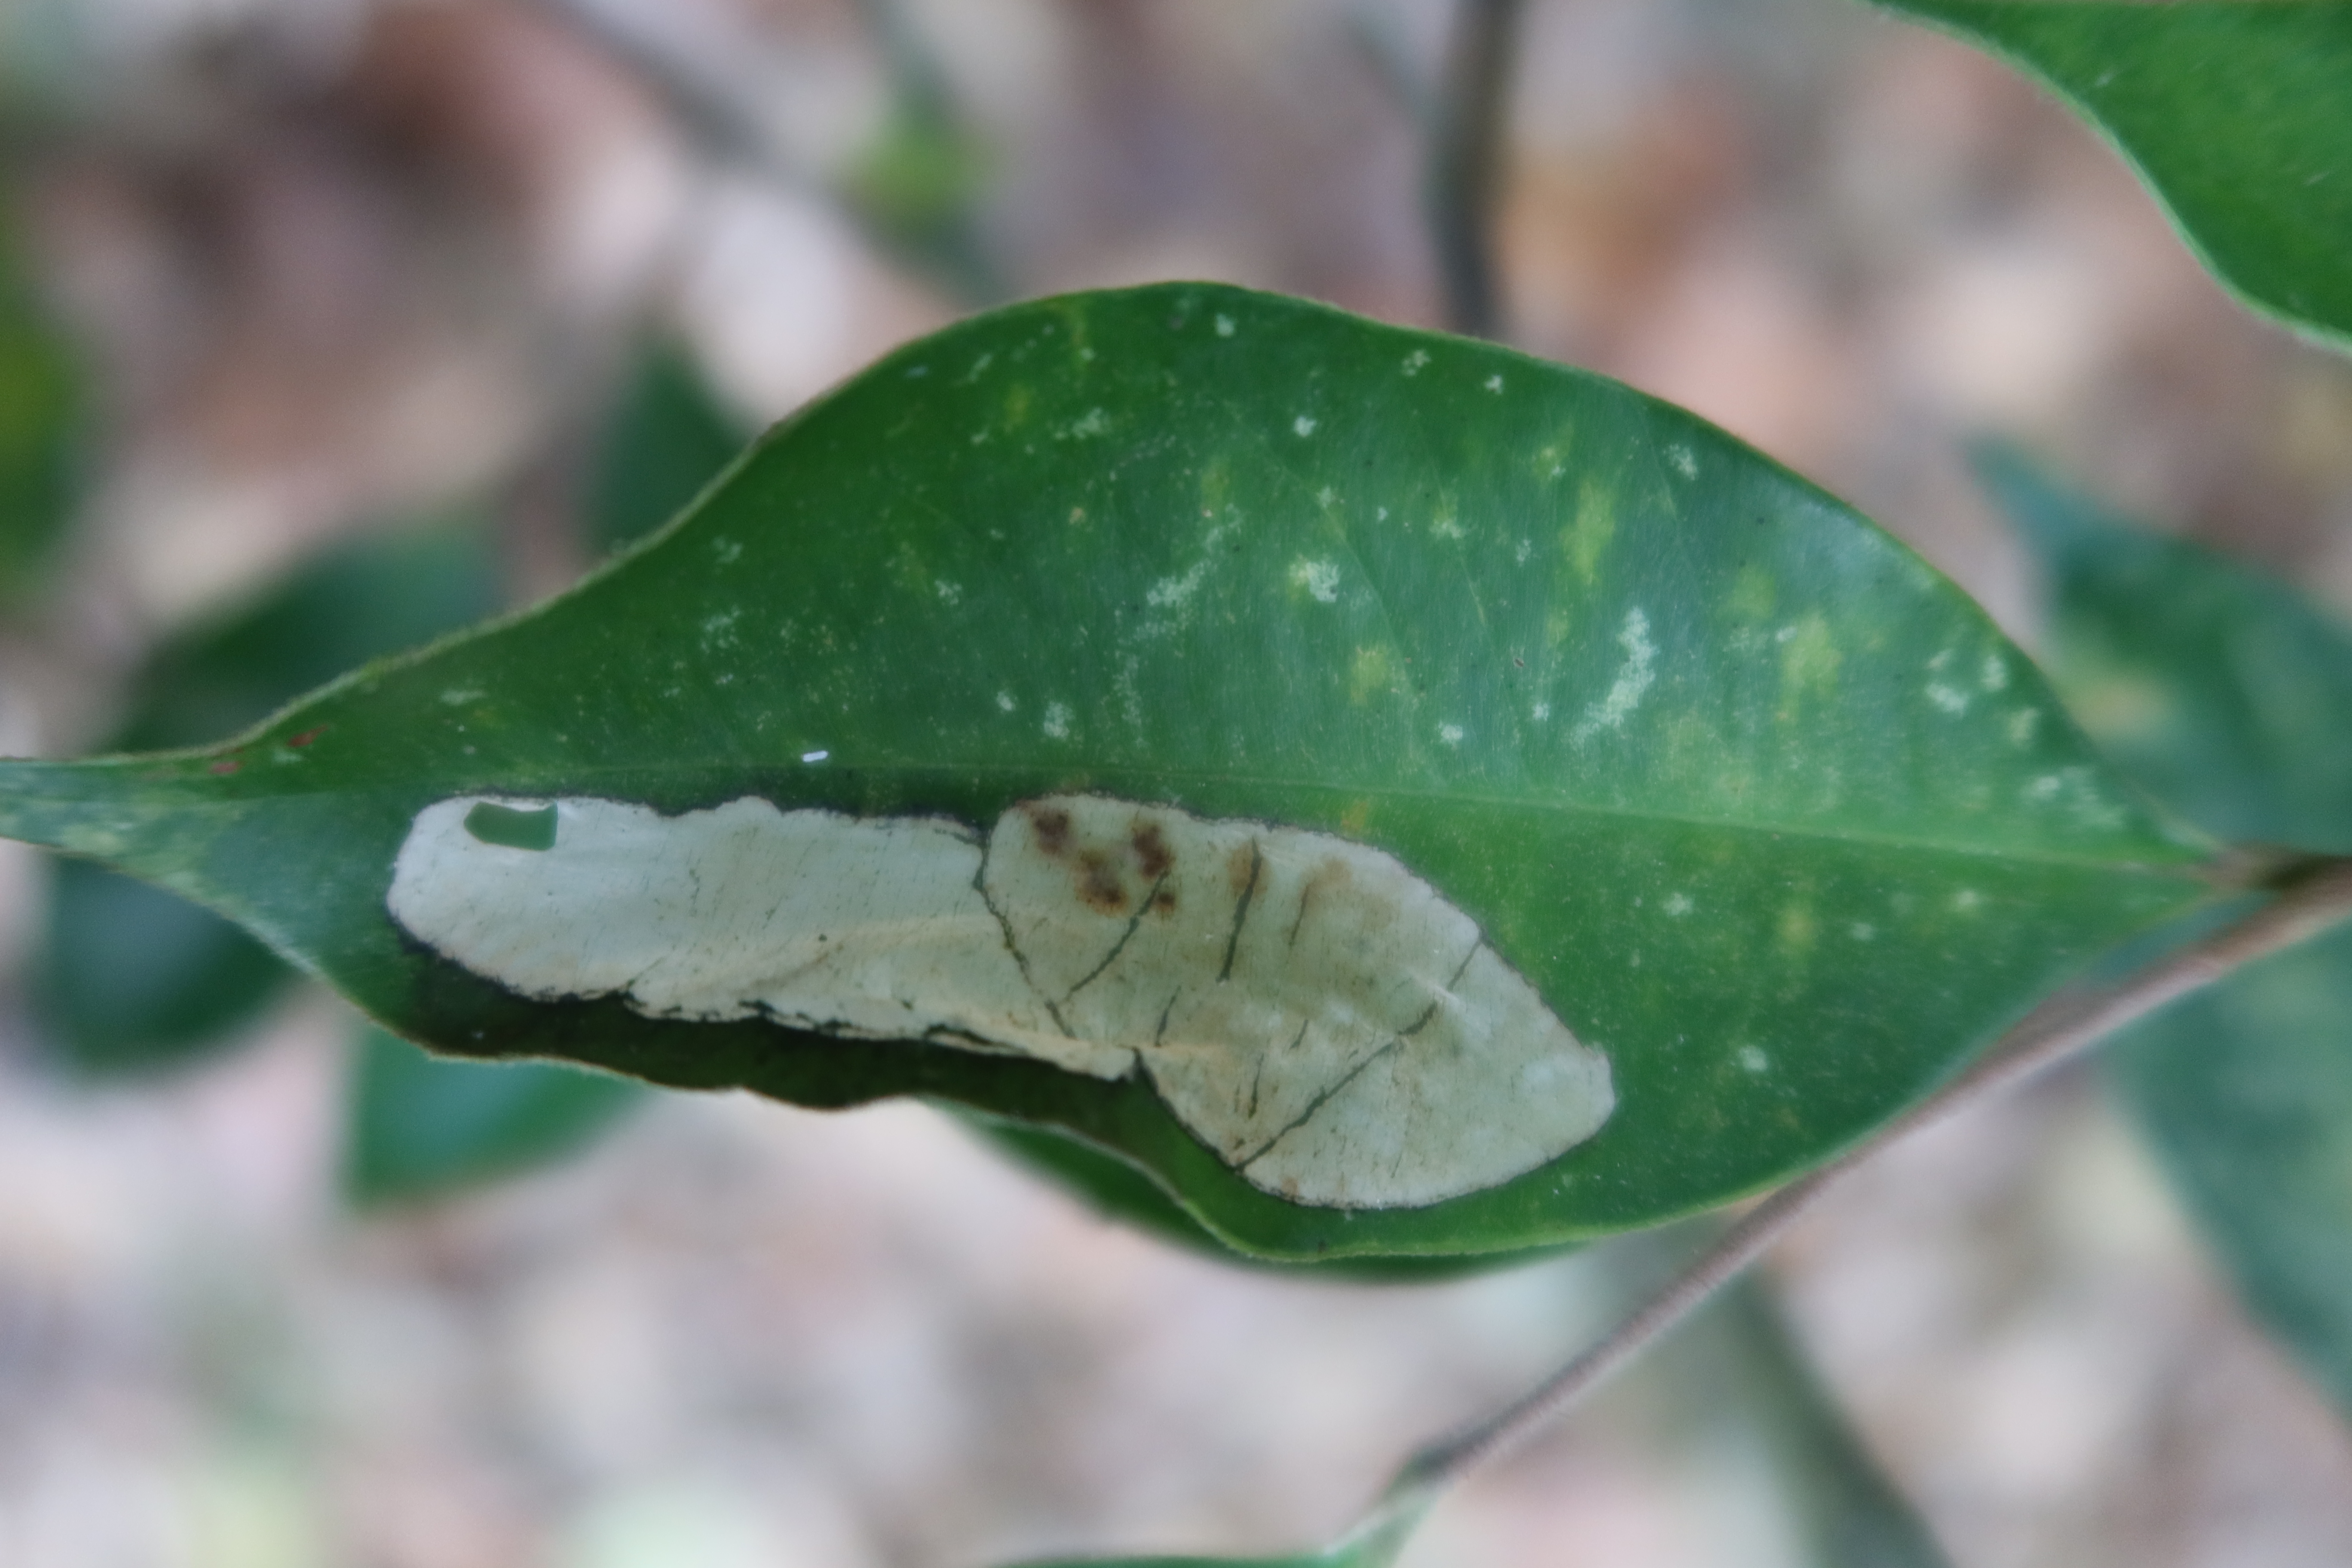
Label: Powdery mildew